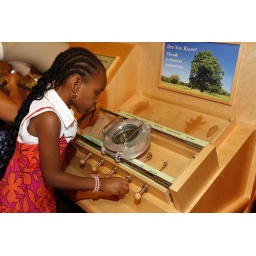
Take a closer look at tree parts under magnifying glass or microscope; Credit: Courtesy of Doubletree Hotels